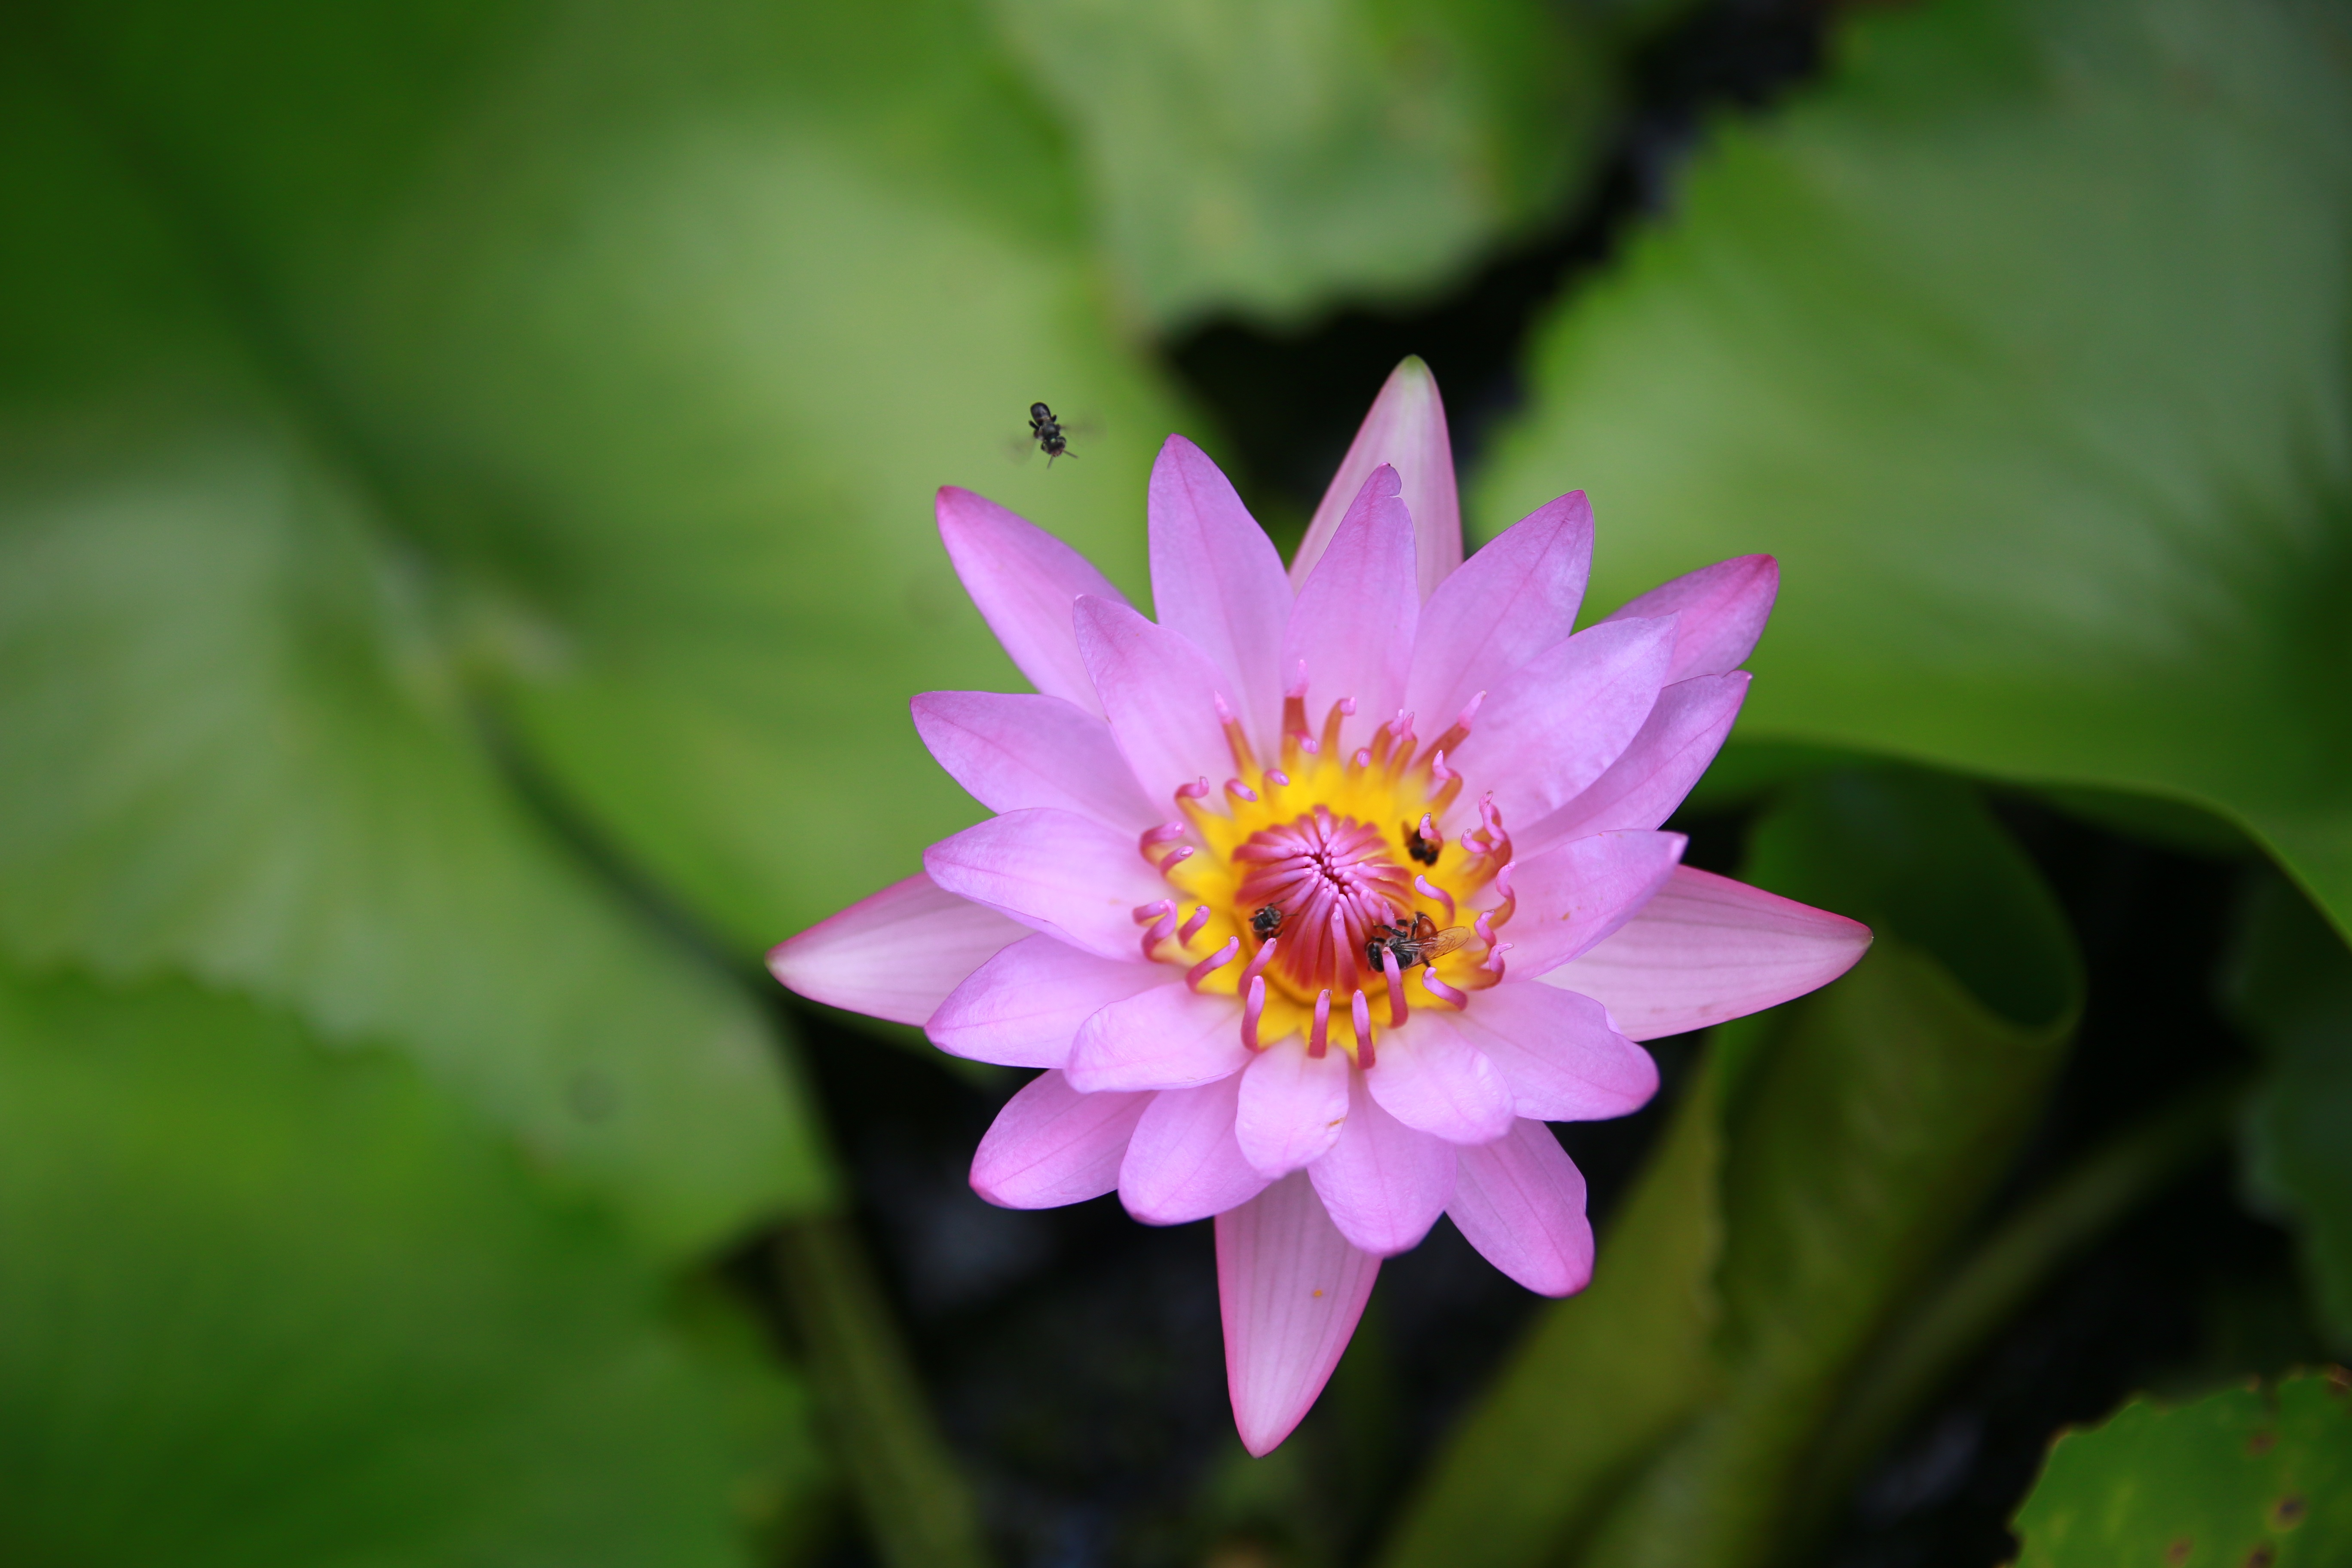
nature, blossom, plant, photography, leaf, flower, petal, bloom, summer, pond, green, tropical, color, peace, botany, aquatic, garden, sacred lotus, aquatic plant, flora, zen, water lily, wildflower, close up, lotus, lily, waterlily, macro photography, flowering plant, plant stem, land plant, lotus family